Swaminarayan

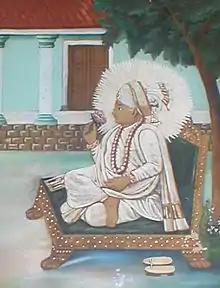
Swaminarayan under a Neem tree in Gadhada

After assuming the leadership of the sampradaya, Swaminarayan worked to assist the poor by distributing food and drinking water. He undertook several social service projects and opened almshouses for the poor. Swaminarayan organized food and water relief to people during times of drought.